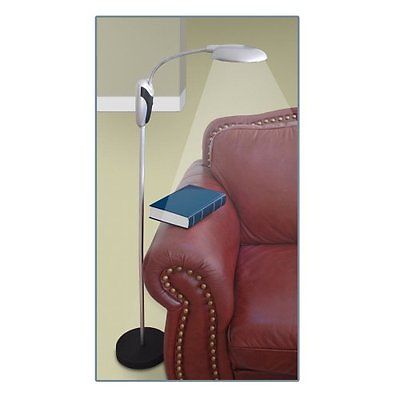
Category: lamp